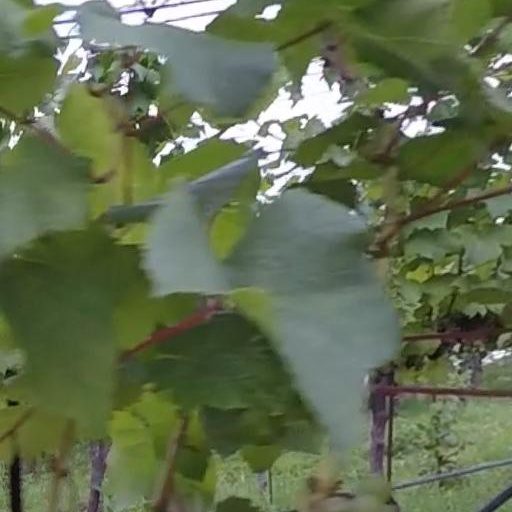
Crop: grape